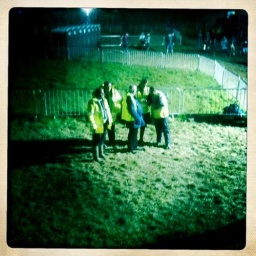
Security men sending us safe home in Dublin bus